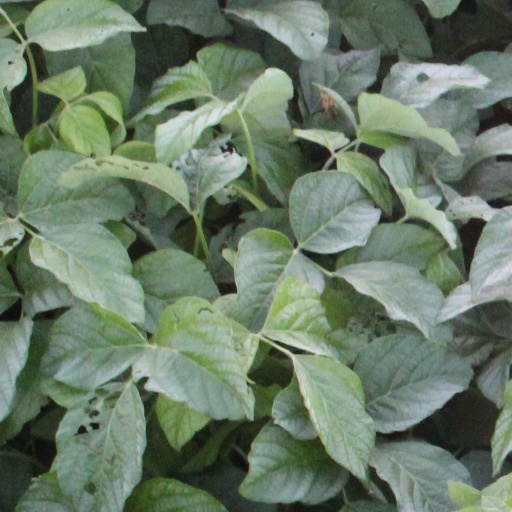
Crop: soybean